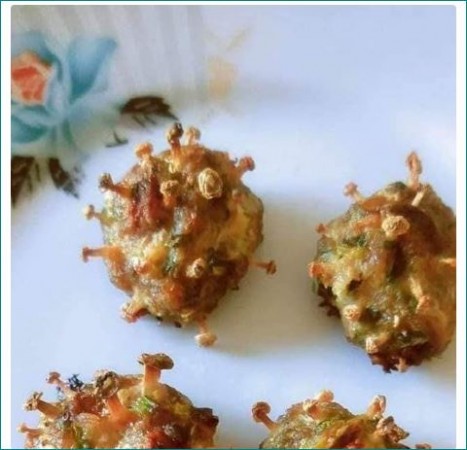
Dish: pakode